2003 Santa Fe flood

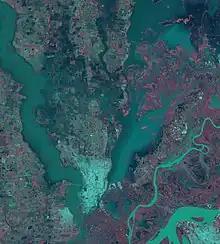
Santa Fe and its surroundings as seen by the SPOT-4 satellite on May 3, 2003.

Santa Fe, capital of the , flooded in April 2003. Santa Fe is the fifth most populated city in Argentina ( 370,000 inhabitants), and it is surrounded by rivers. The flooding was described as the worst since the city was founded in 1573.